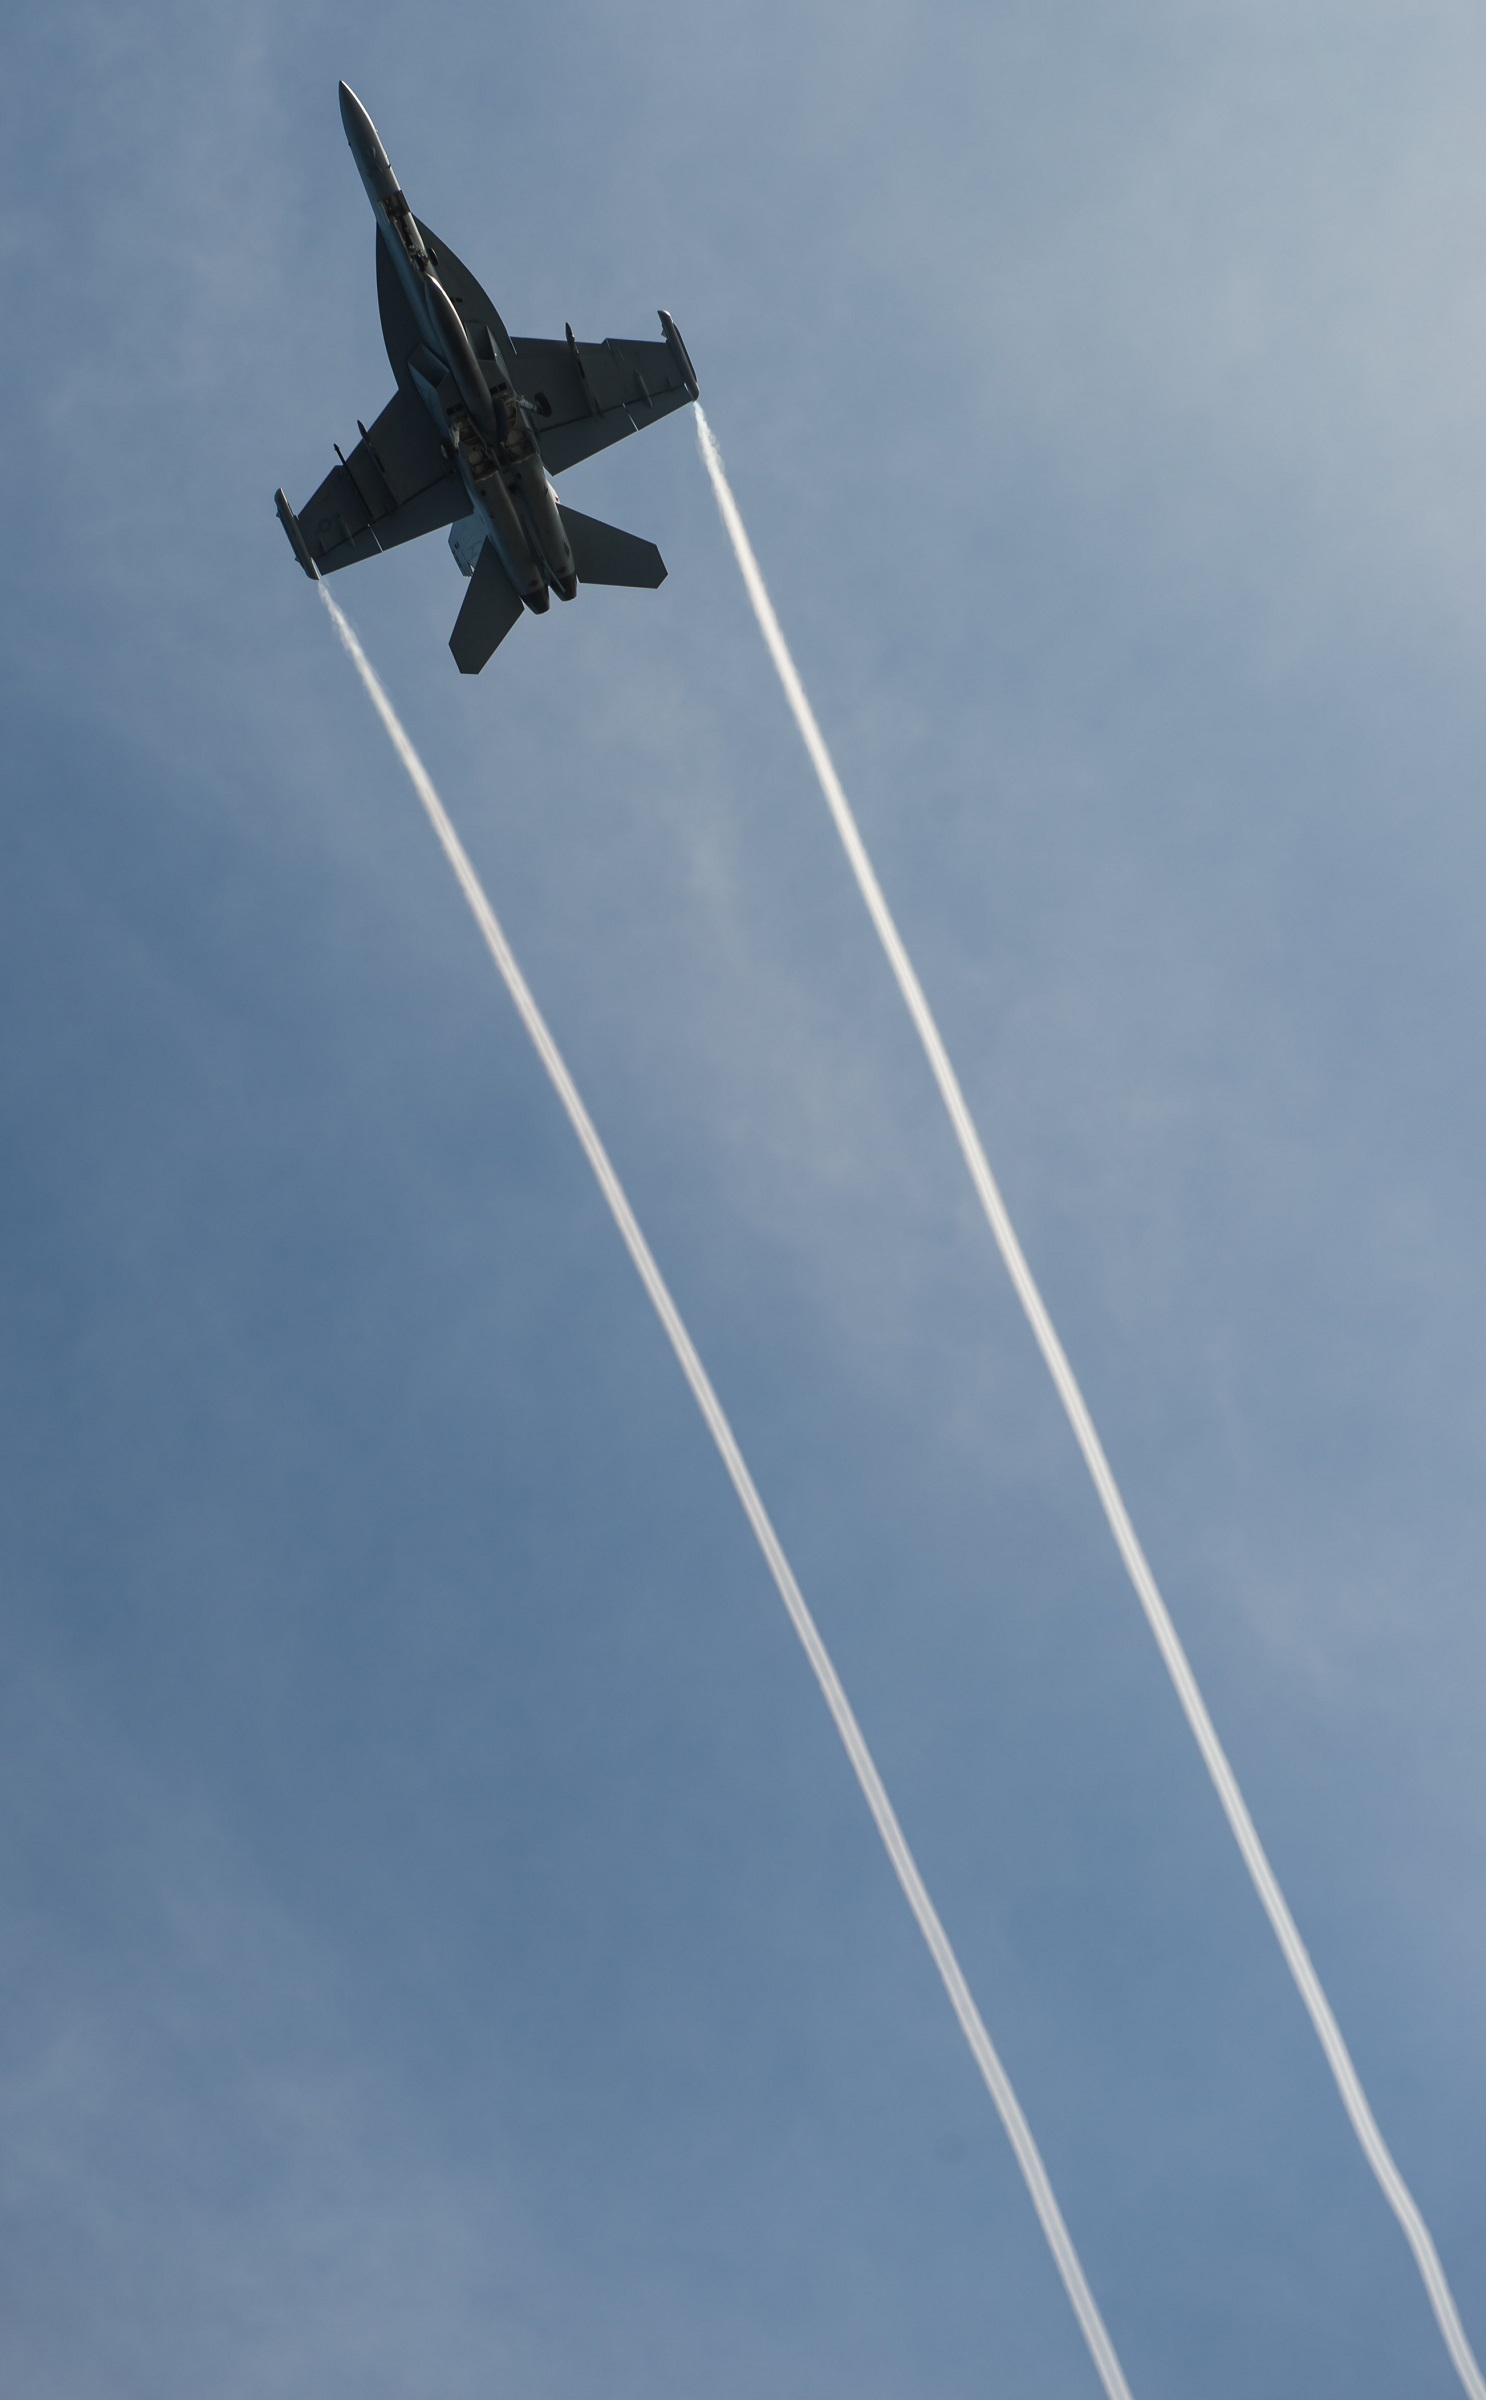
wing, sky, wind, flying, airplane, plane, aircraft, vehicle, aviation, mast, flight, usa, blue, navy, fighter, air show, air force, f a 18, aerobatics, aircraft carrier, military jet, super hornet, atmosphere of earth, general aviation